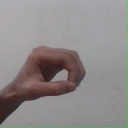
अक्षर: औ